Magnetosphere particle motion

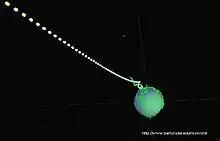
A simulated charged particle, its trajectory determined primarily by the Earth's magnetosphere.

The simplest magnetic field B is a constant one– straight parallel field lines and constant field intensity. In such a field, if an ion or electron enters perpendicular to the field lines, it can be shown to move in a circle (the field only needs to be constant in the region covering the circle). If q is the charge of the particle, m its mass, v its velocity and R the radius of the circle ("gyration radius"), all one needs do is notice that the centripetal force mv/R must equal the magnetic force qvB. One gets